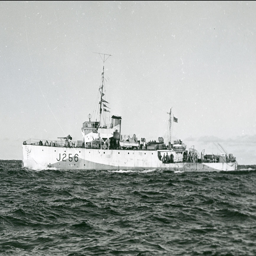
a ship travelling on the water .